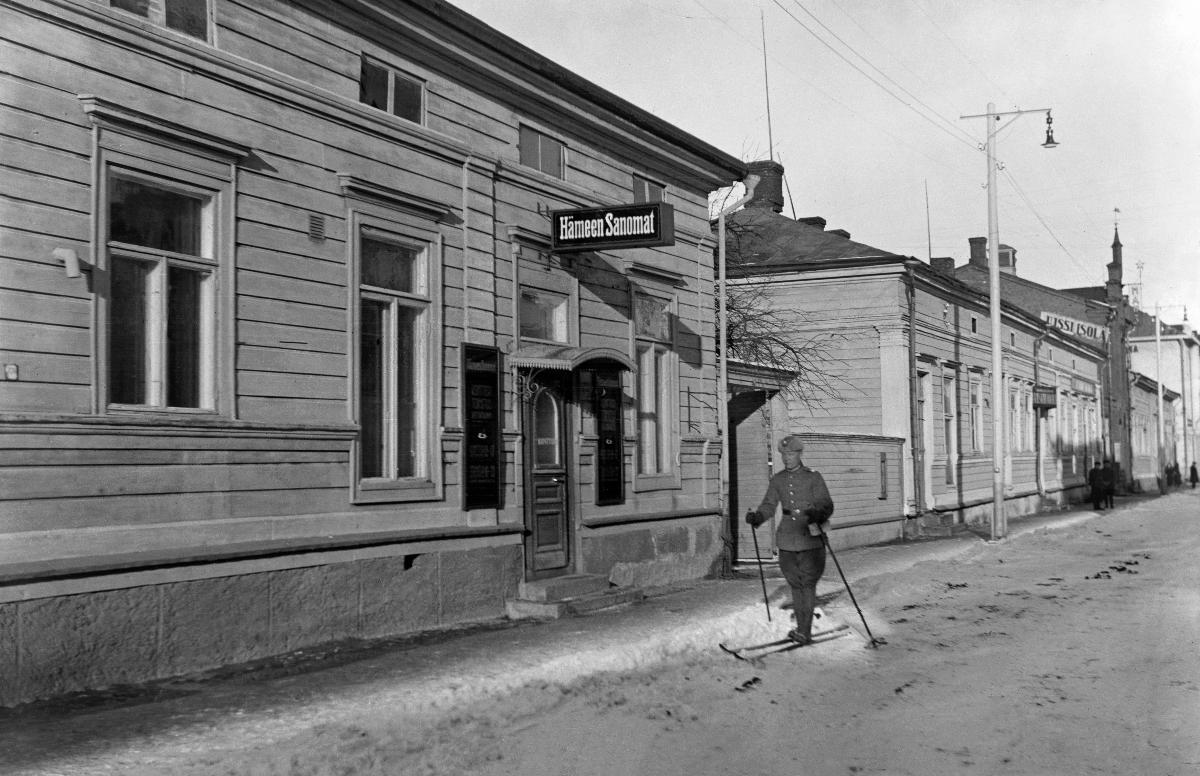
Mäntsälän kapina
Mäntsäläupproret; Mäntsälä rebellion
sisällön kuvaus: Mäntsälän kapina 27.2.-6.3.1932. Hämeen Sanomat -sanomalehden konttori Hämeenlinnassa. content description: Mäntsälä rebellion 27.2.-6.3.1932. The office of Hämeen Sanomat newspaper in Hämeenlinna. innehållsbeskrivning: Mäntsäläupproret 27.2.-6.3.1932. Dagstidningen Hämeen Sanomats kontor i Tavastehus.
Kuvaaja: Sundström, Hugo, kuvaaja
Vuosi: 1932
Paikka: Suomi; Suomi, Kanta-Häme, Hämeenlinna
Aiheet: politiikka; äärioikeistolaisuus; lapuanliike; HBL; Hämeen Sanomat; sanomalehdet; toimistot; ulkokuva; hiihtäjät; politics; far right; Lapua movement; right-wing extremism; rebellion; newspapers; offices; exterior; skier; skiers; politik; högerextremism; Lapporörelsen; lapporörelsen; uppror; dagstidningar; kontor; exteriör; officiner; skidare; skidåkare